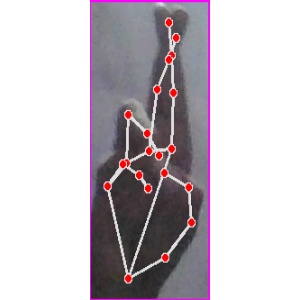
अक्षर: र